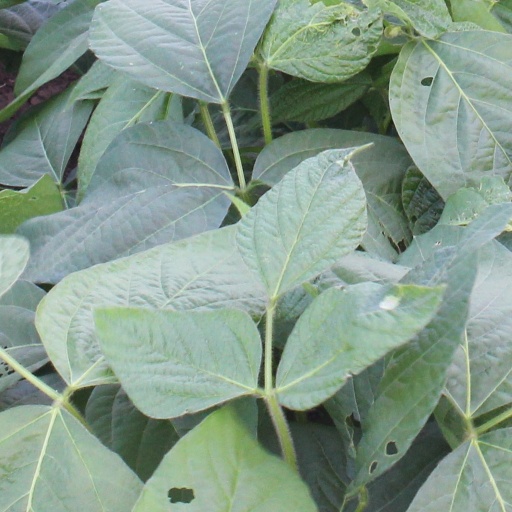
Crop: soybean